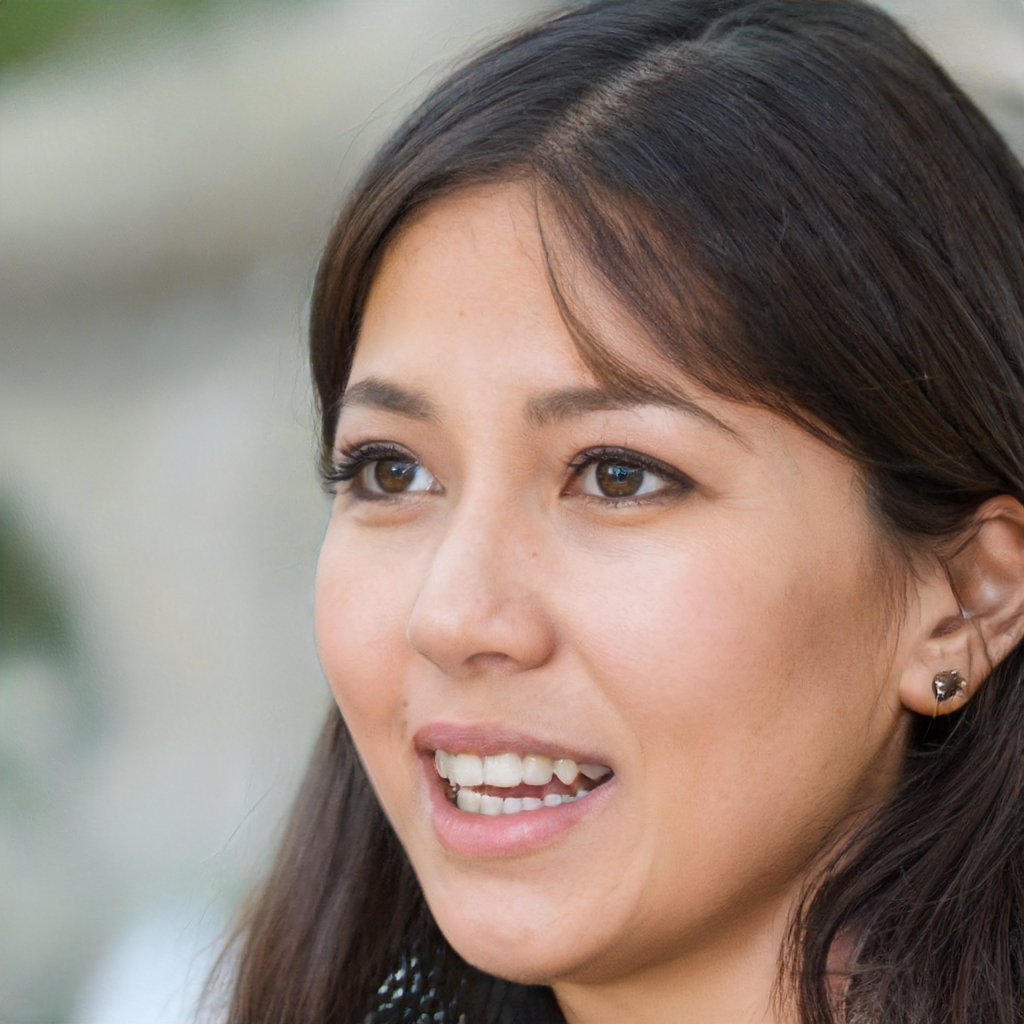
Portrait style: Real Portrait